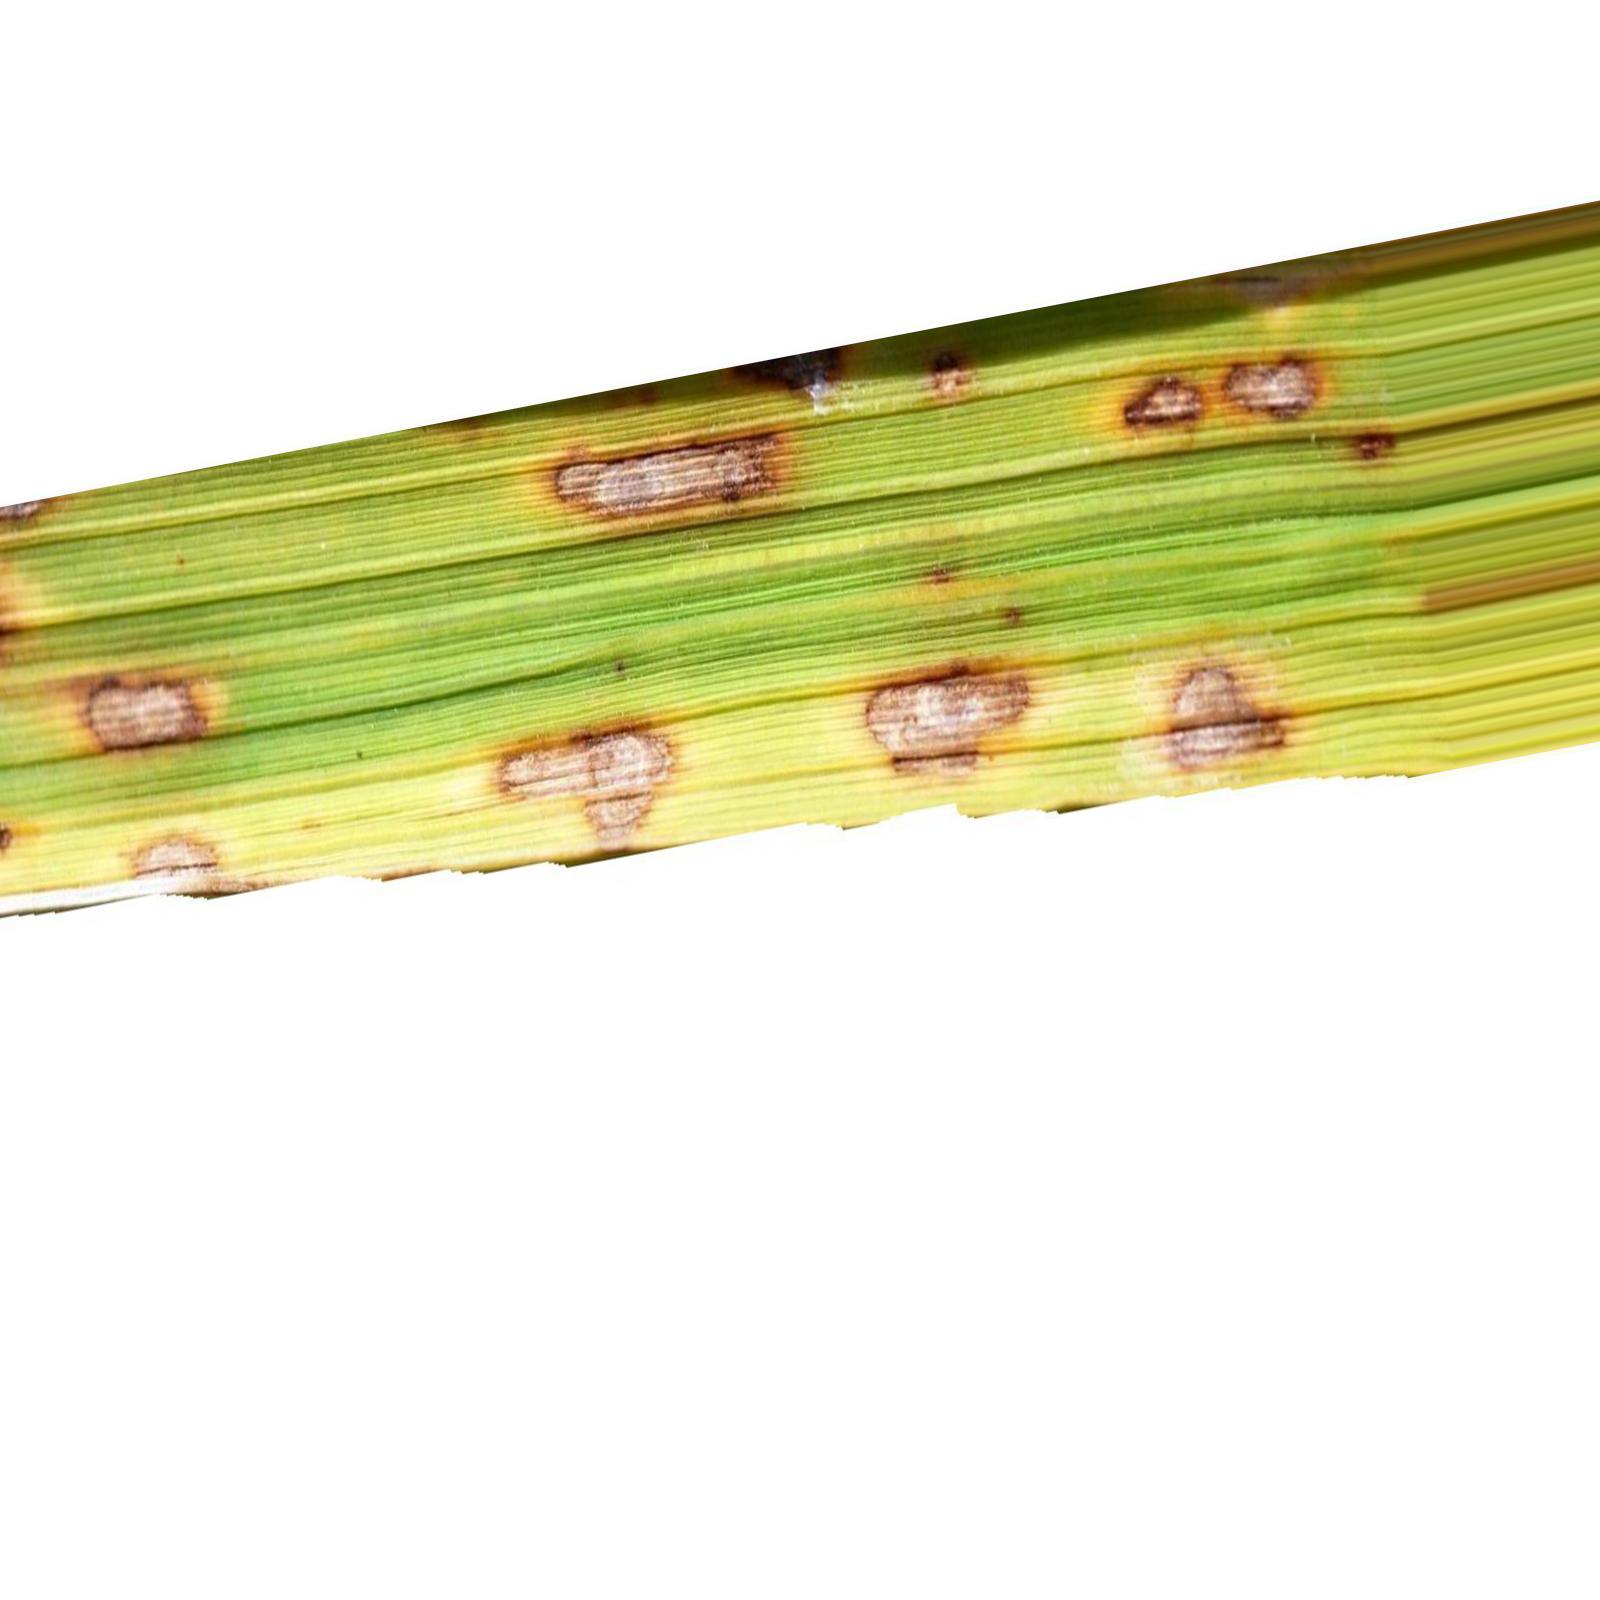
Nhãn: Bệnh Đốm Nâu ( Brown spot )